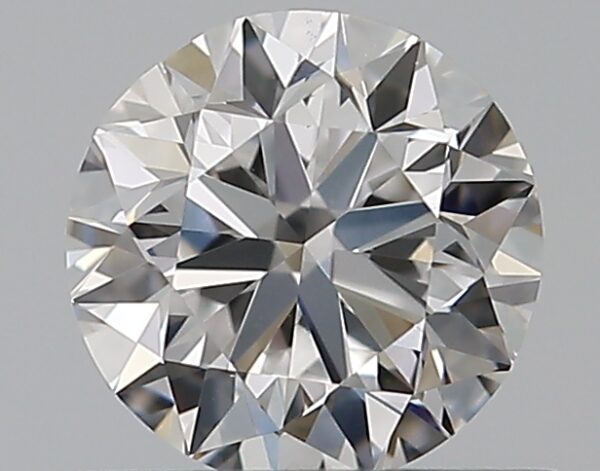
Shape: round
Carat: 0.5
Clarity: VS2
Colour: D
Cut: VG
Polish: EX
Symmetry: VG
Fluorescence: N
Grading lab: GIA
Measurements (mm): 4.93 x 4.98 x 3.19